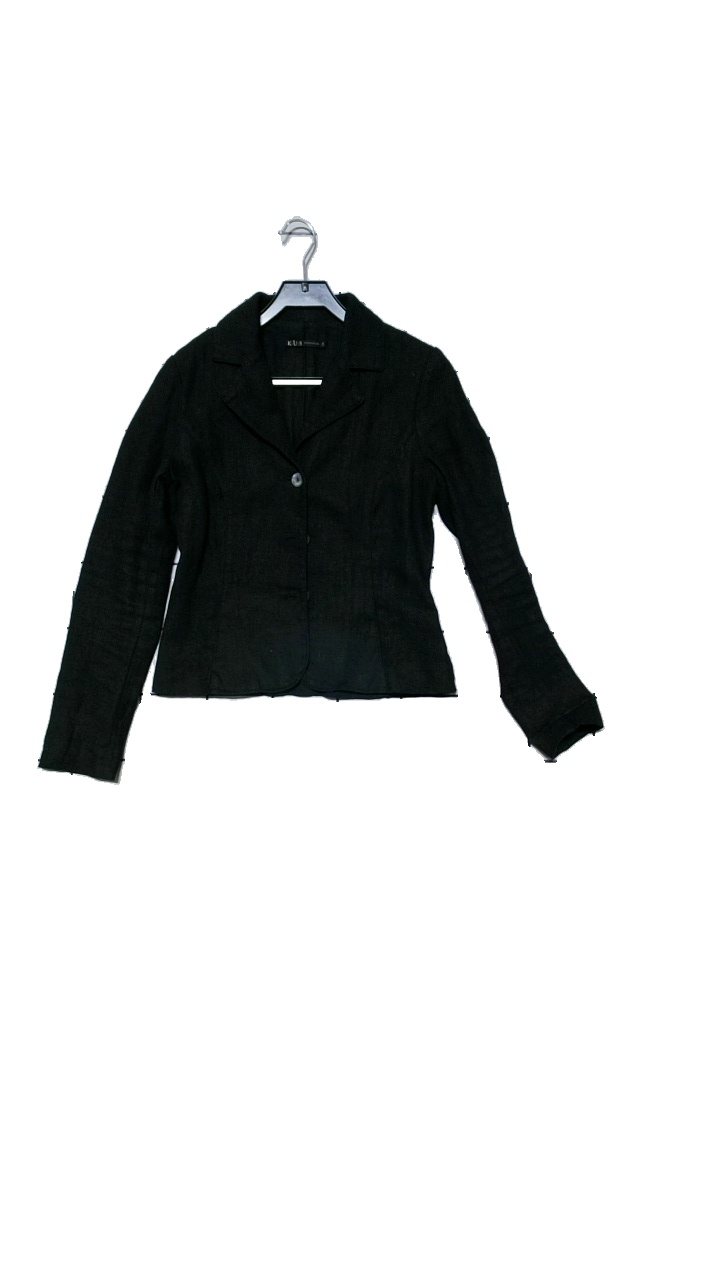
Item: Blazer (Ladies)
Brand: K.u.s
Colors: Black
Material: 100% linen
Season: All
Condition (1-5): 3
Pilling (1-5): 3
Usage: Reuse
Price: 100-150